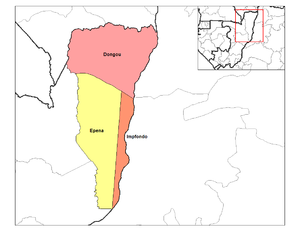
Loukoléla est un district de la région de la Cuvette en République du Congo.
Le district d'Epena est un district du nord-est de la République du Congo, situé dans le département de la Likouala. Il a pour capitale Epéna.
Le district de Dongou est l'un des trois districts du département de la Likouala, situé au nord-est de la République du Congo près de l'Oubangui dans le bassin du Congo. Il a pour chef-lieu la ville de Dongou.